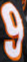
Number: 9